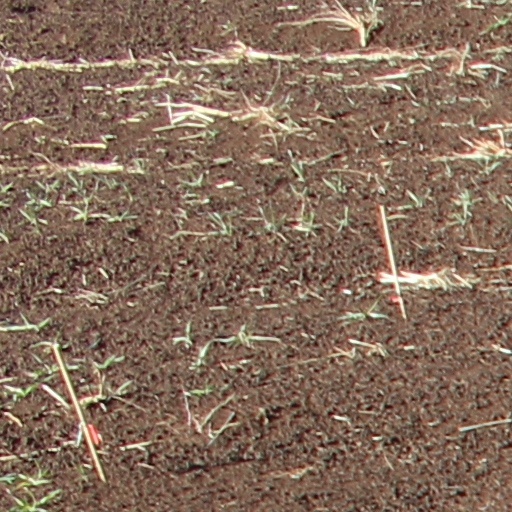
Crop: wheat